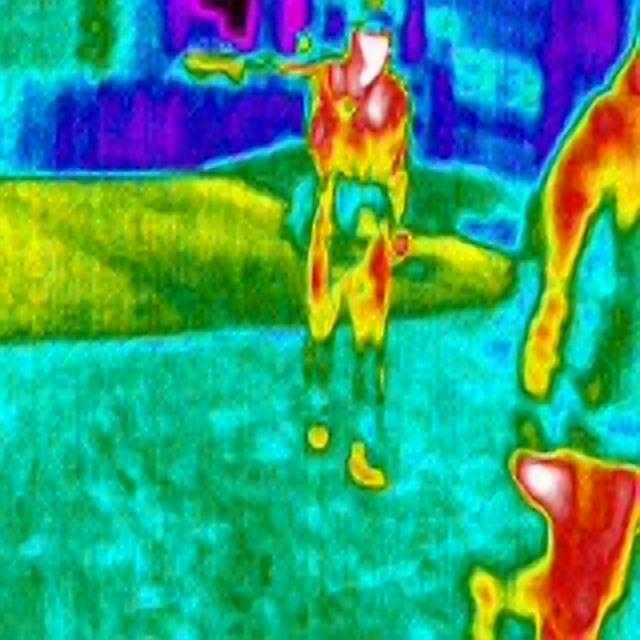
Detected objects:
label: person
label: person